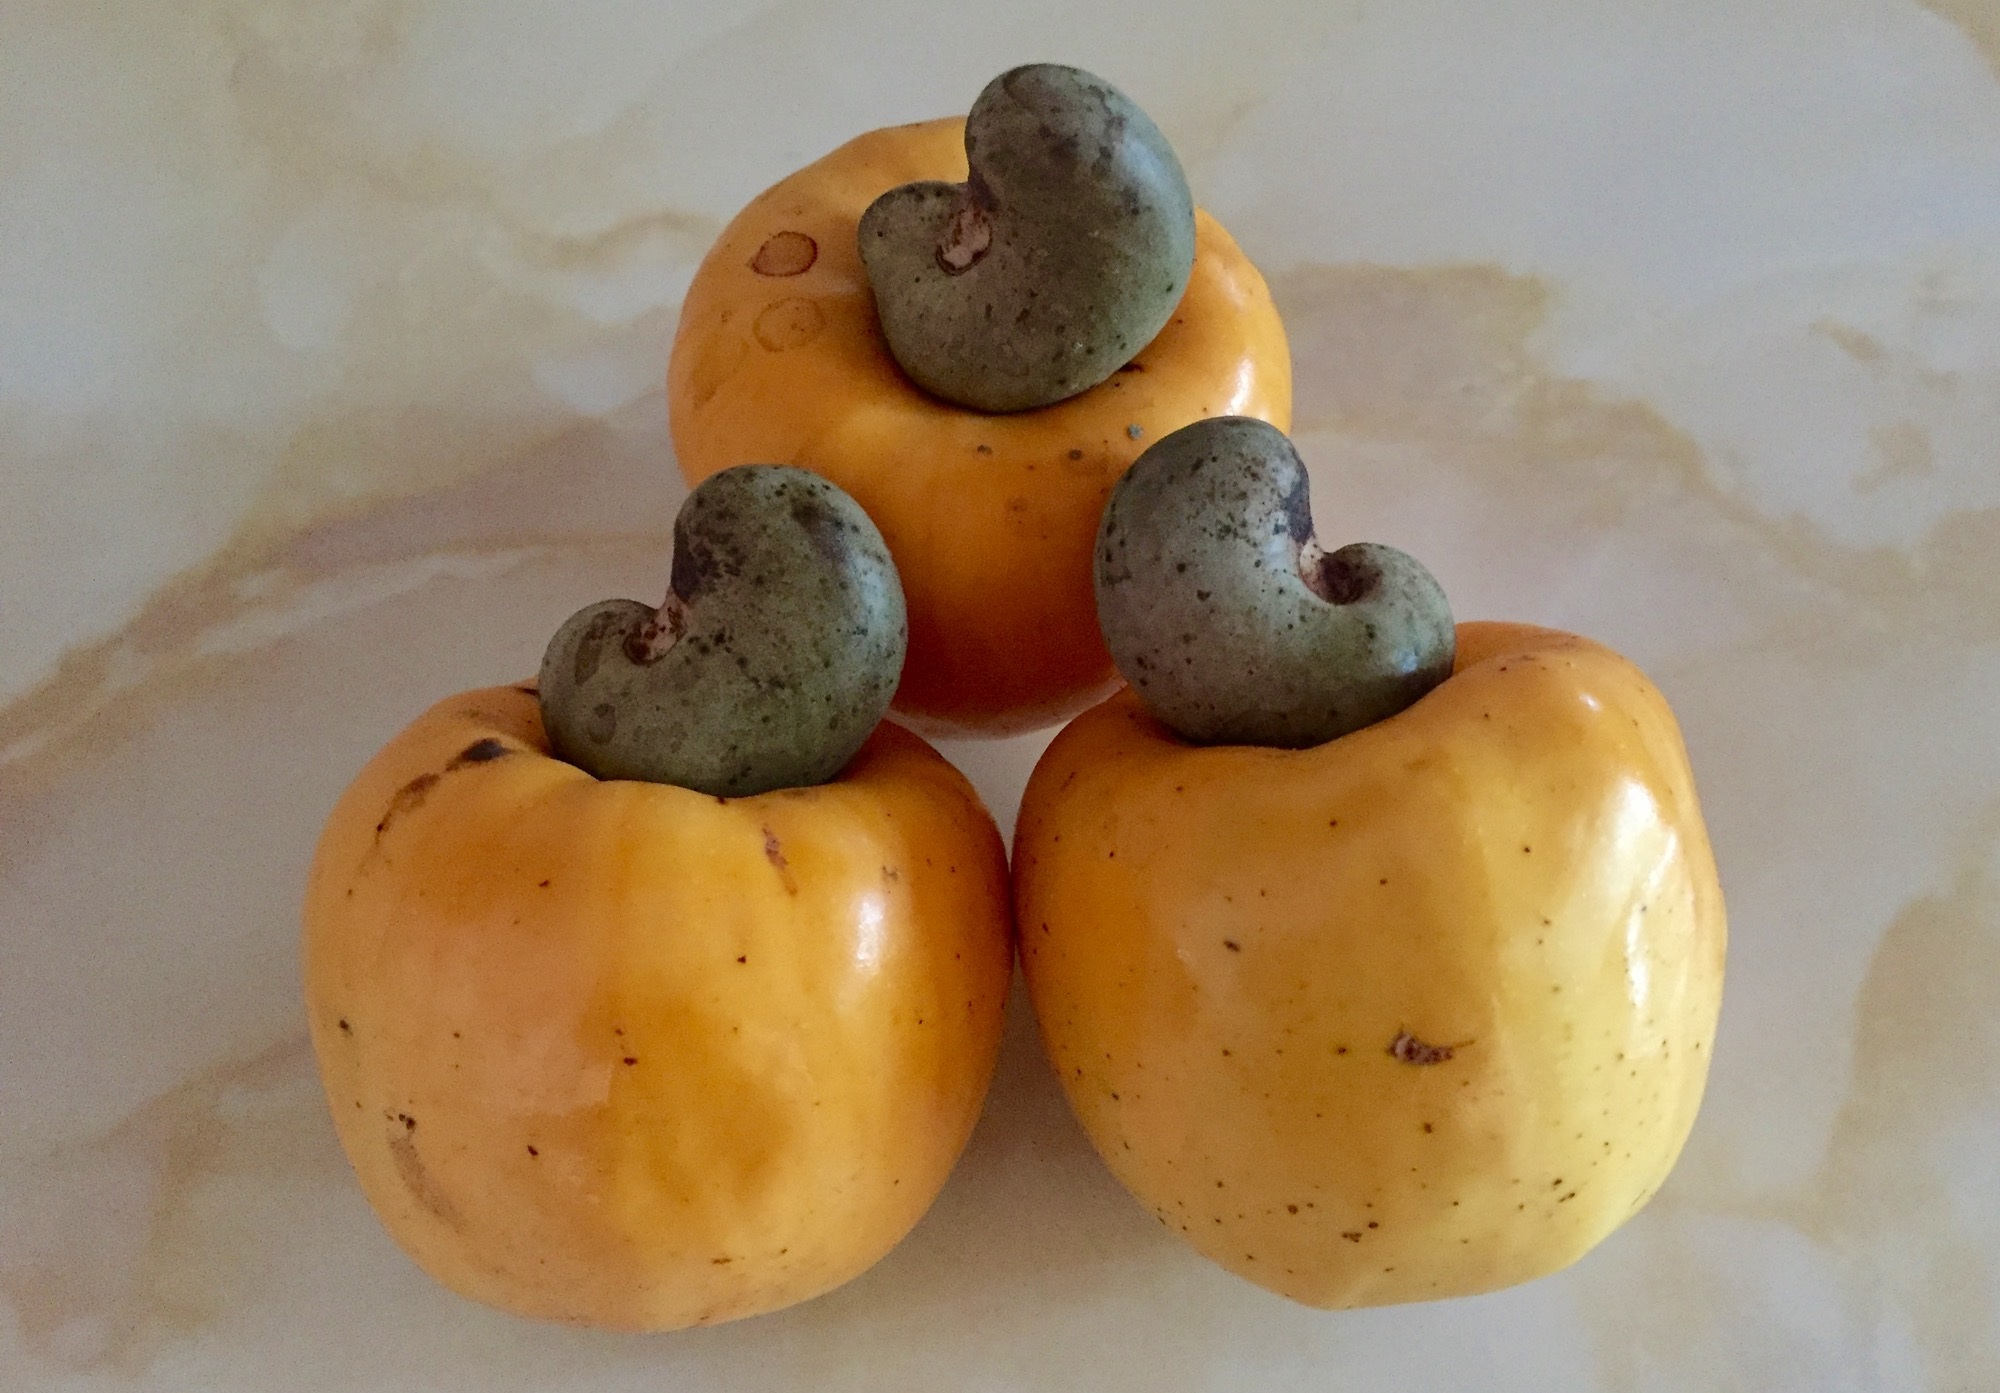
group, plant, fruit, sweet, ripe, orange, food, ingredient, produce, vegetable, macro, natural, fresh, yellow, juicy, healthy, snack, dessert, delicious, tropical fruit, nutrition, fruit tree, seasonal, tasty, antioxidants, raw, exotic, vitamins, unique, persimmon, diospyros, cashew, organic, delicacy, flowering plant, cashew nut, land plant, cashew fruit